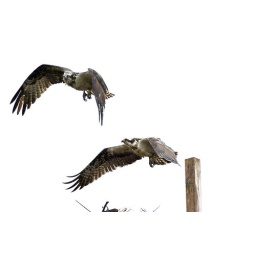
Osprey male &amp;amp; female hovering over the nest. The weather was nasty but it was worth it to see this.